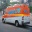
Label: ambulance